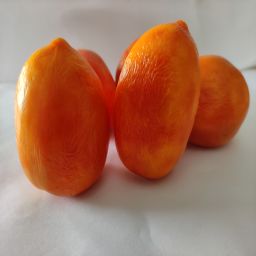
Crop: Tomato
Quality: Ripe